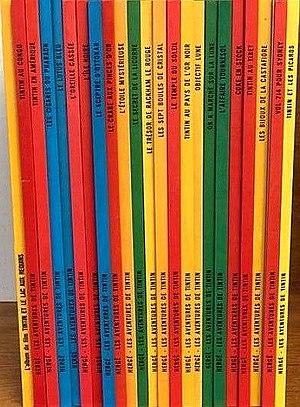
Les Aventures de Tintin (années 1970 à 2000).
Les Aventures de Tintin constituent une série de bandes dessinées créée par le dessinateur et scénariste belge Hergé.